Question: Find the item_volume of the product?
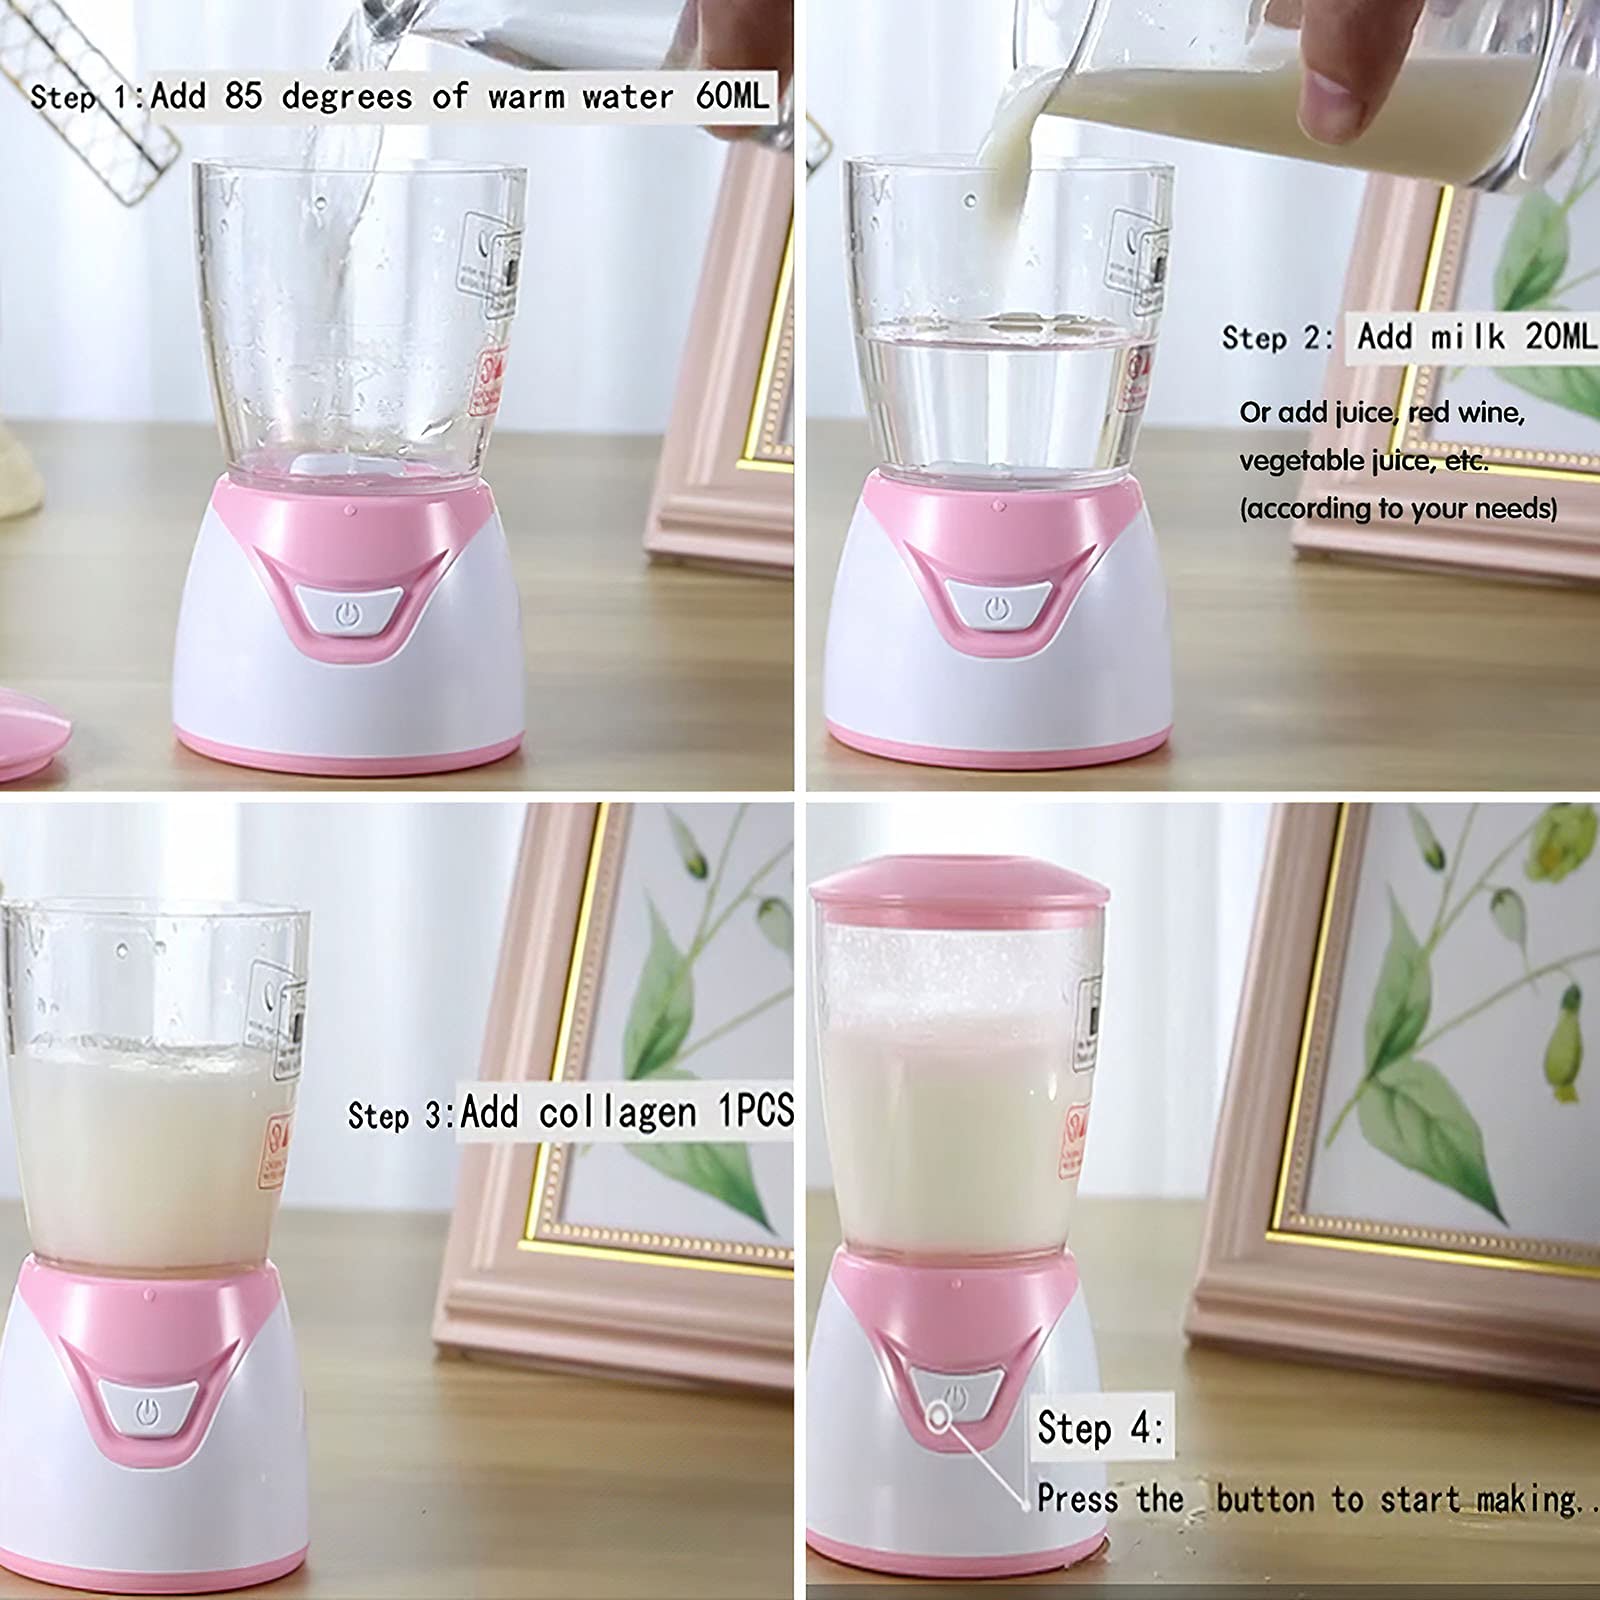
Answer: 60.0 millilitre